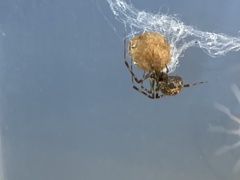
Species: Parasteatoda_tepidariorum